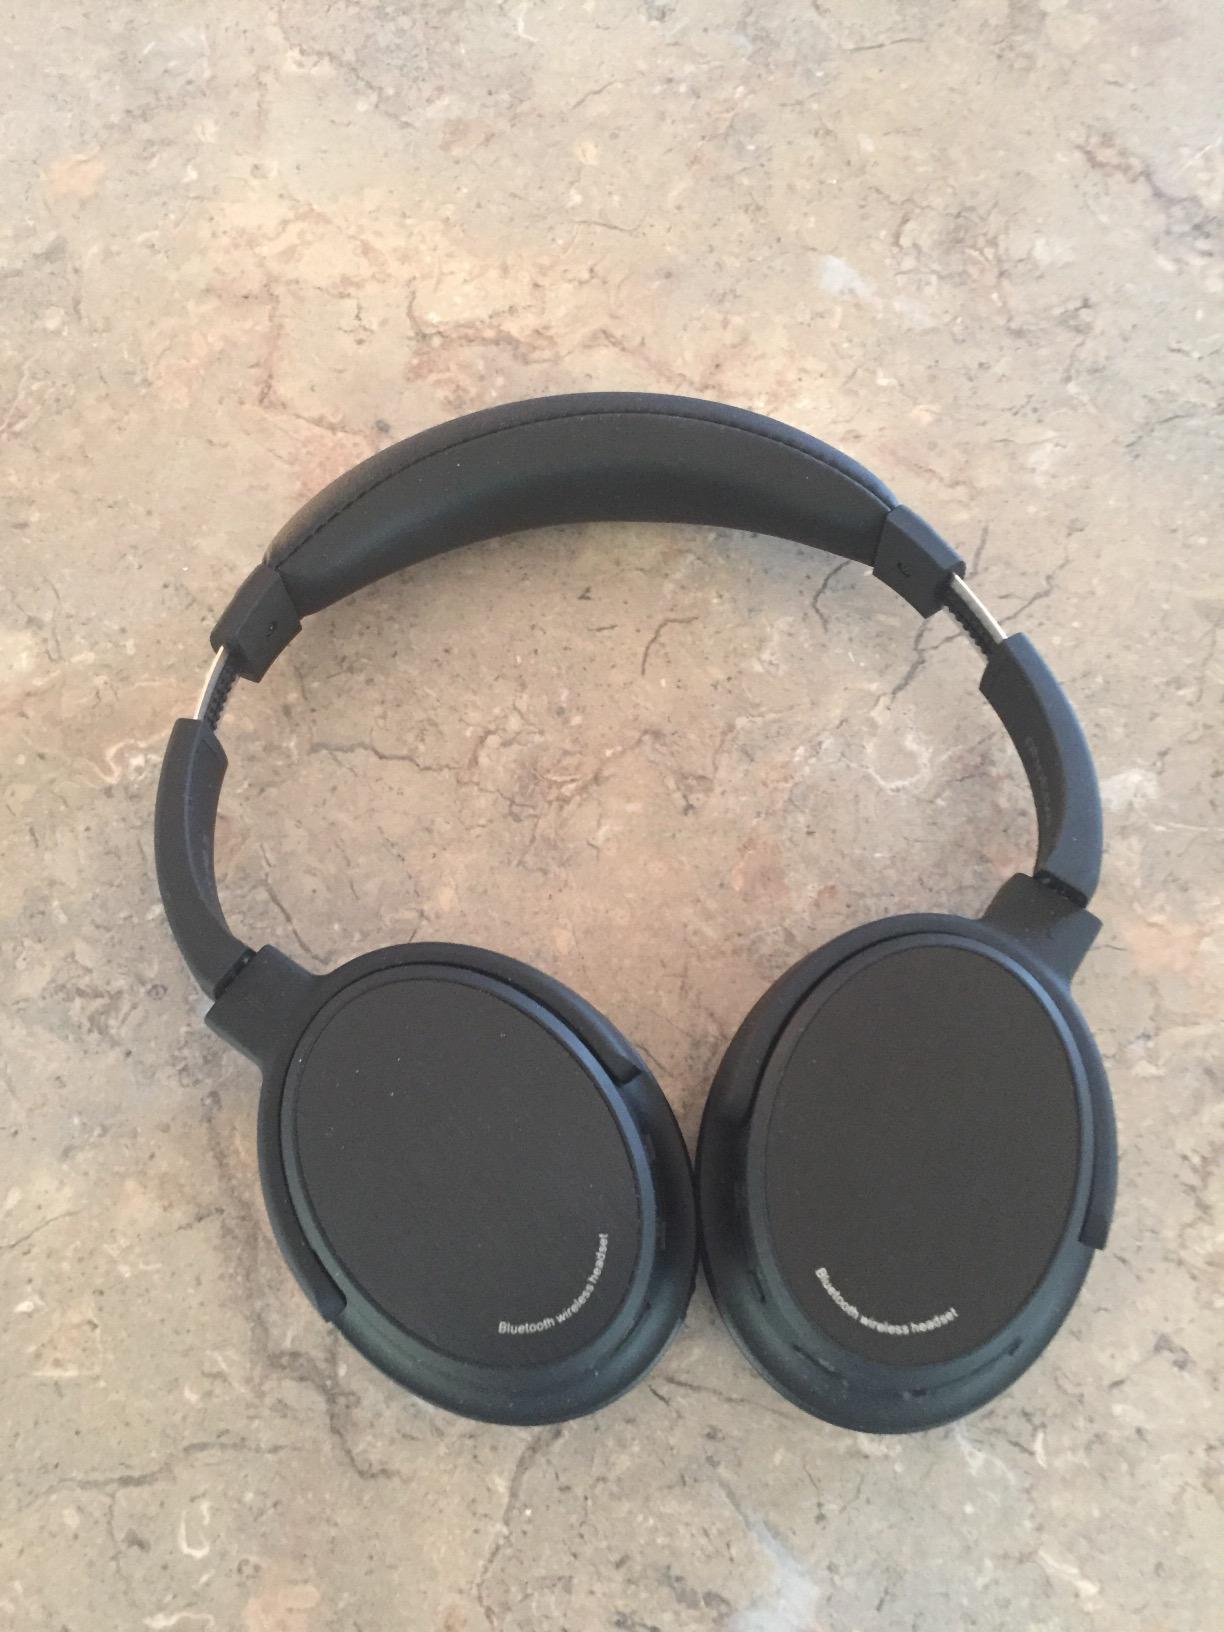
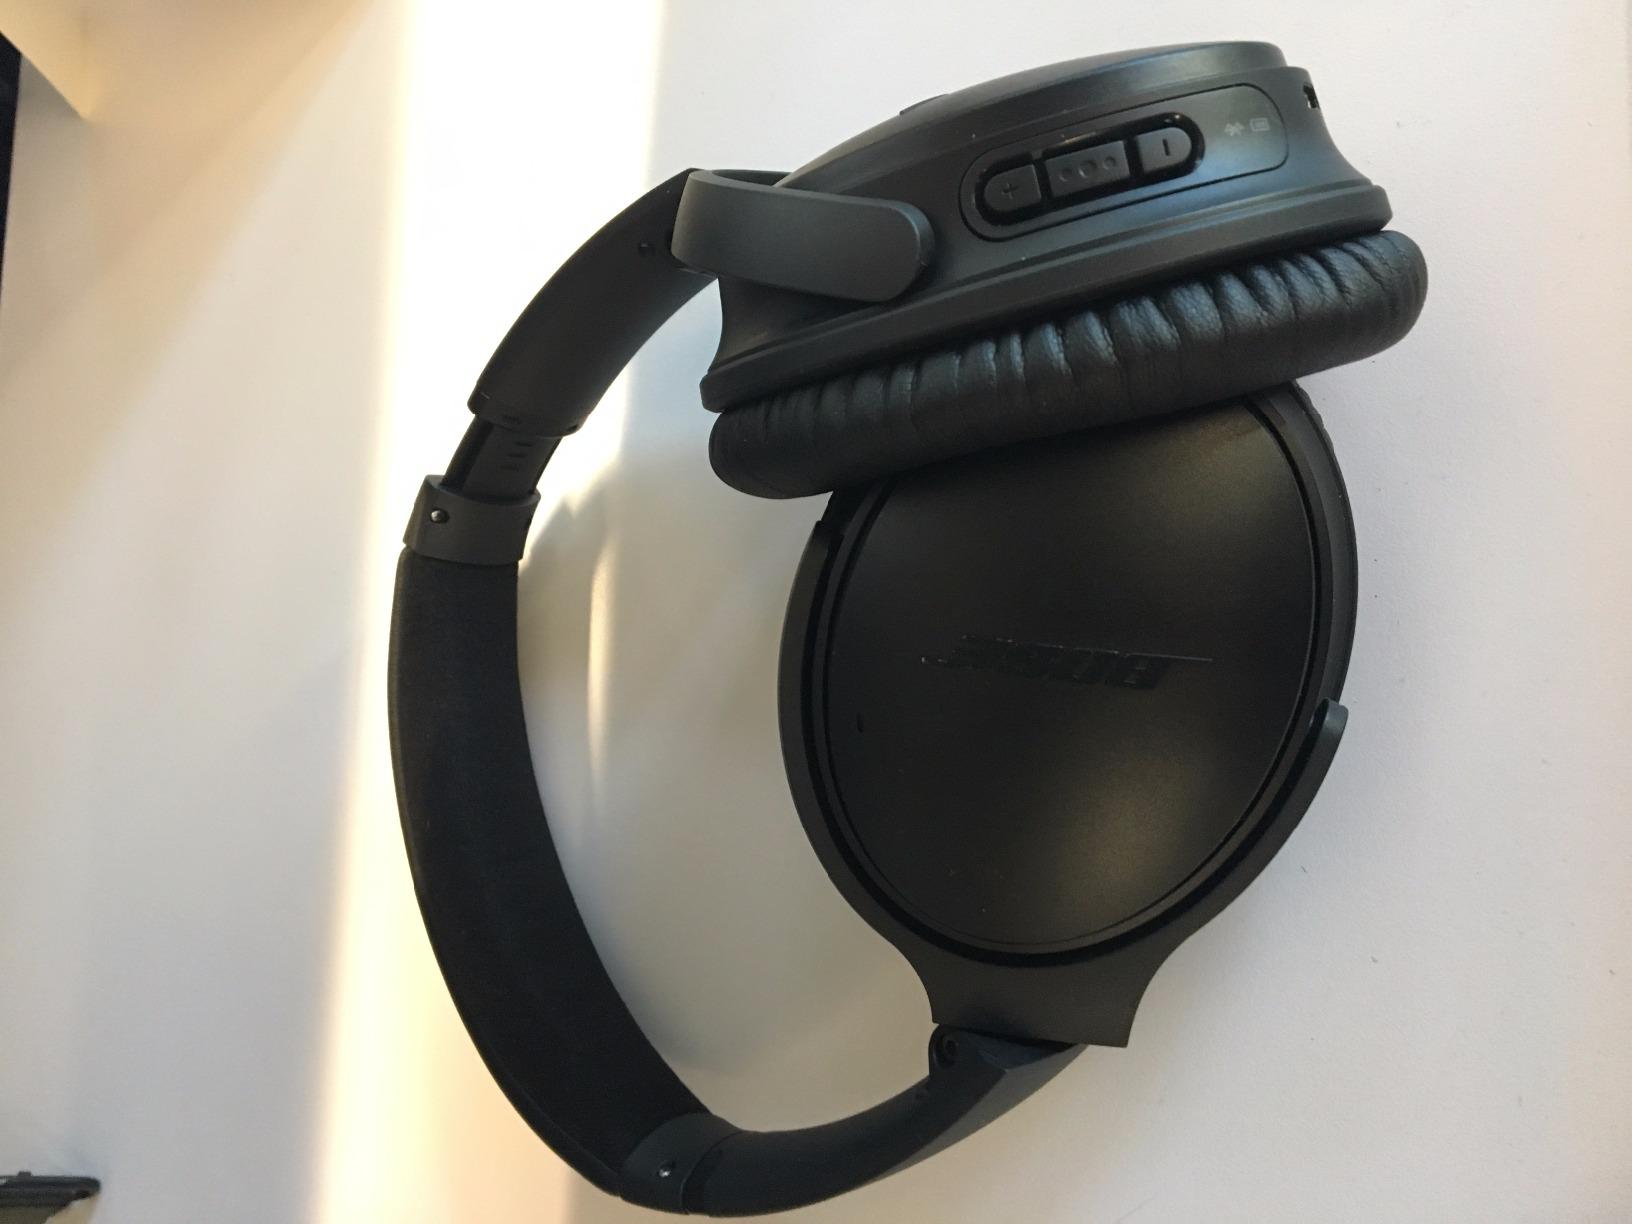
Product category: headphones
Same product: no